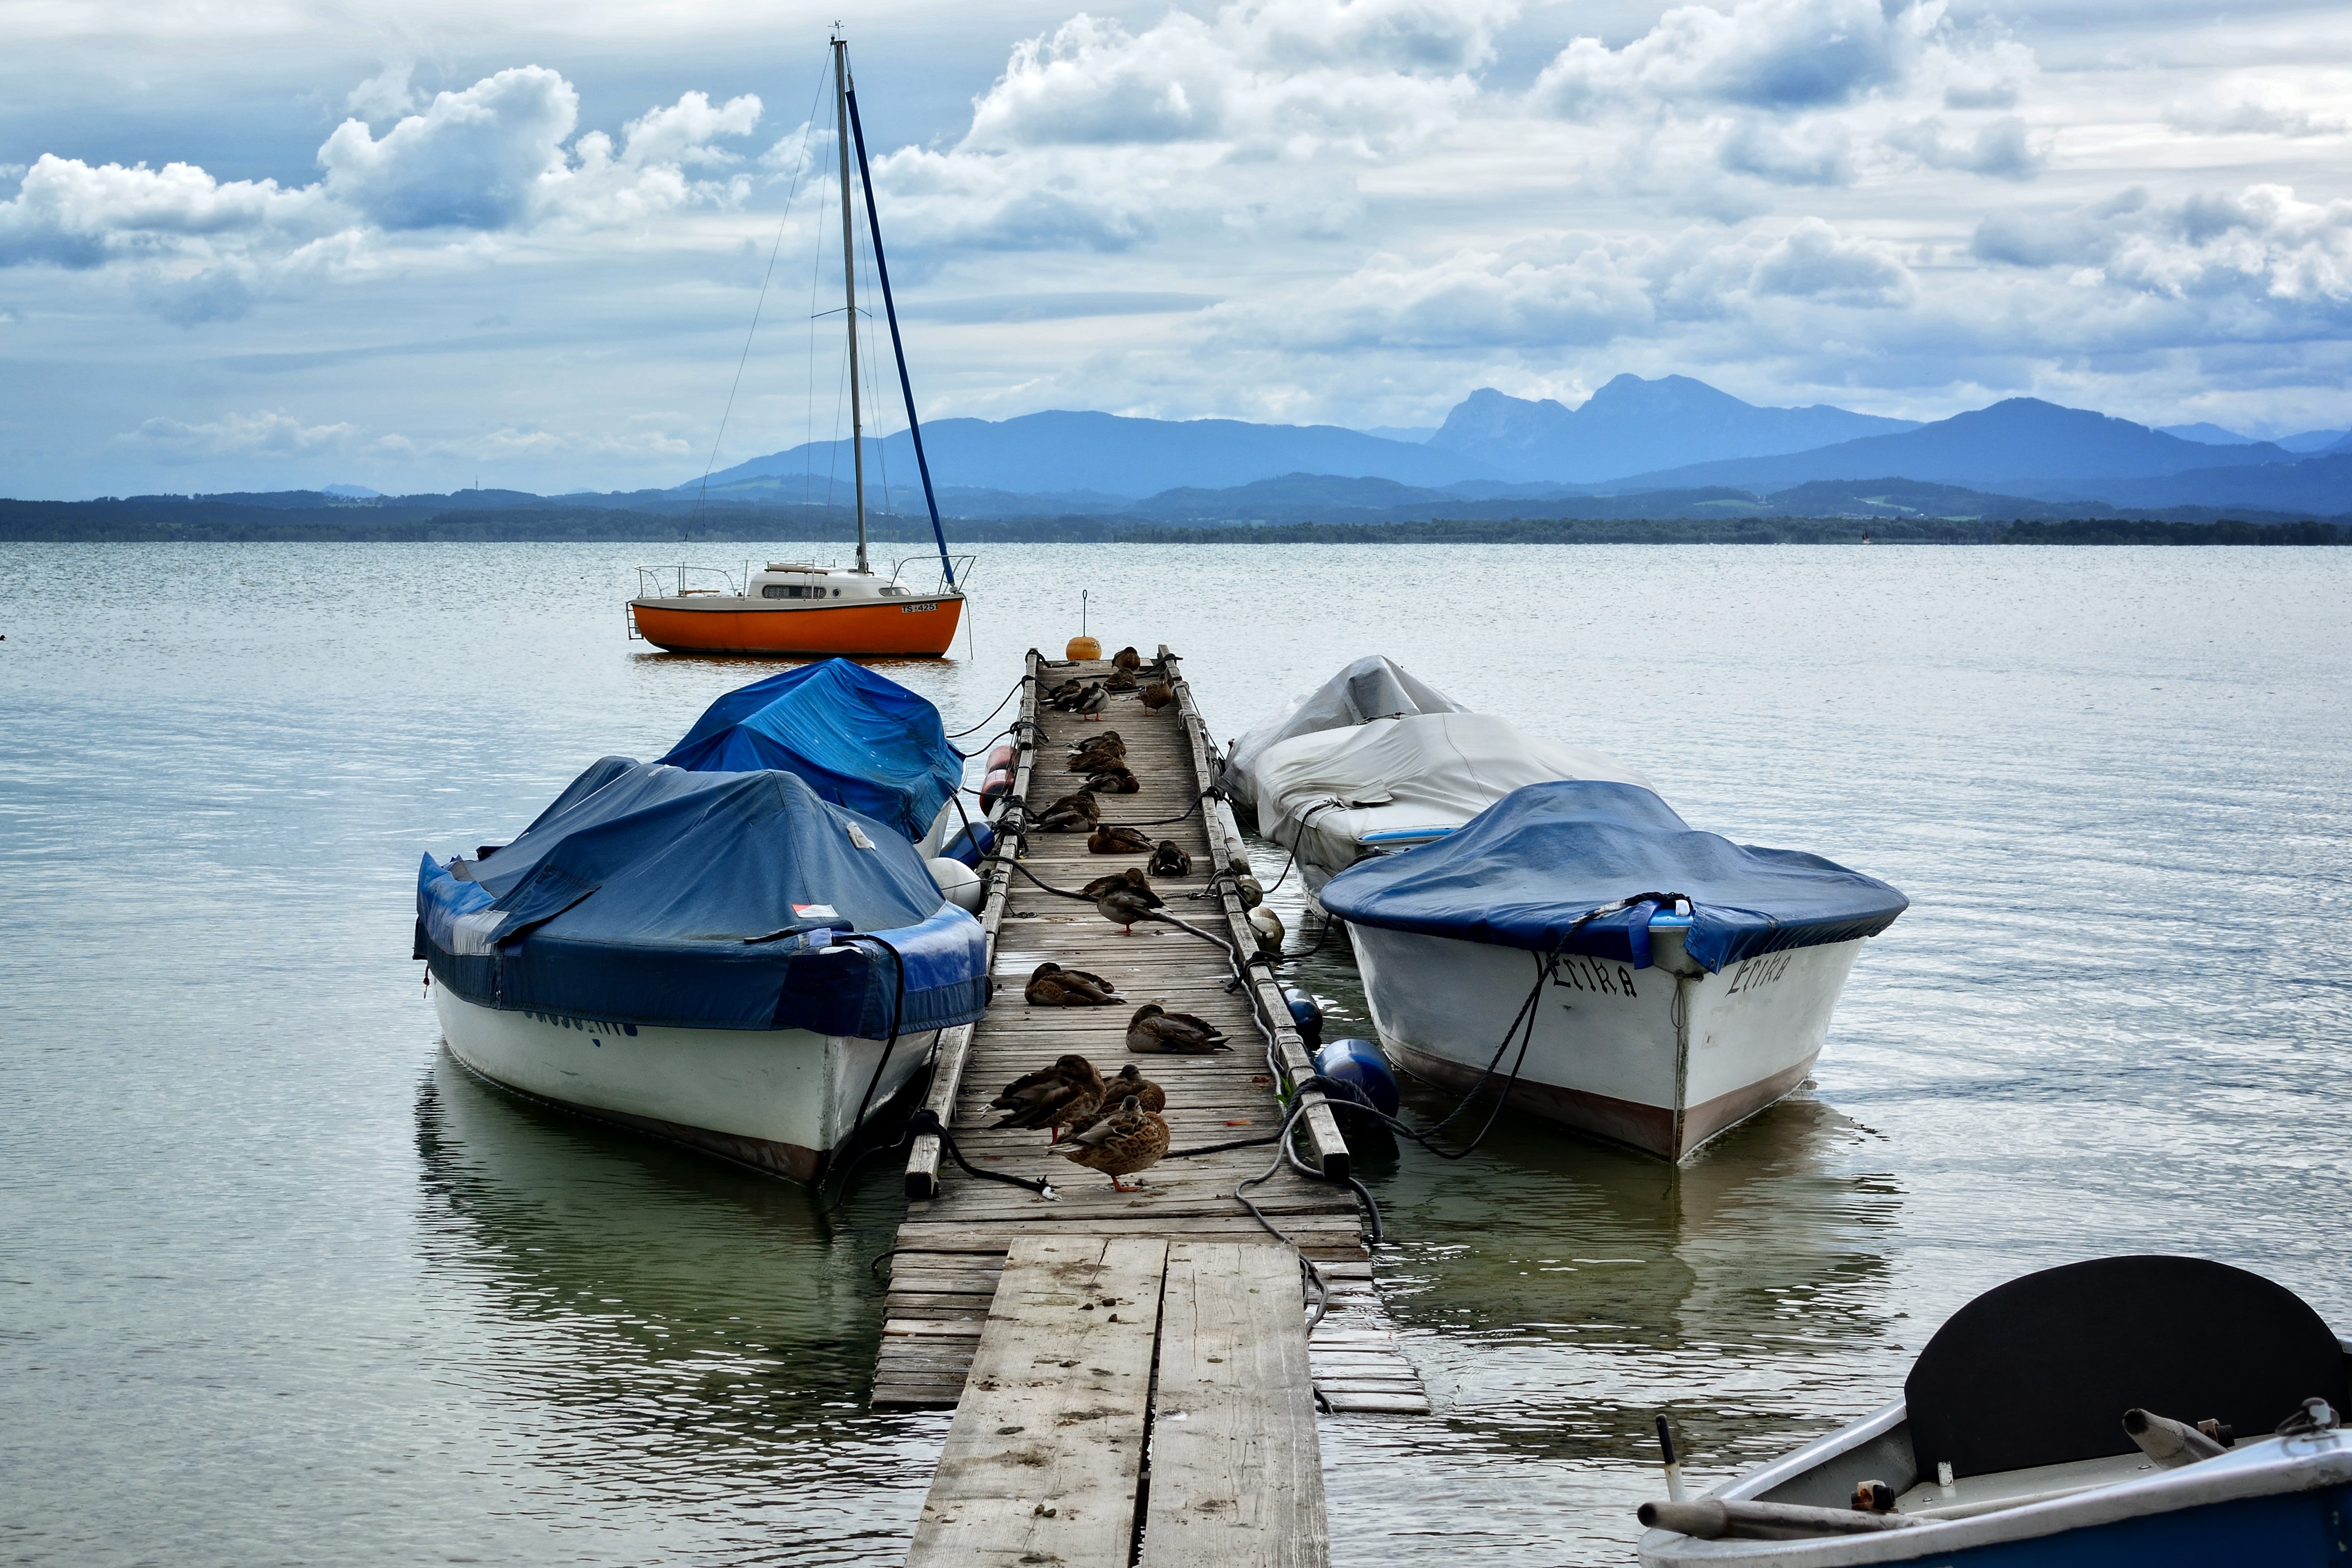
landscape, sea, coast, water, nature, ocean, horizon, boardwalk, boat, shore, lake, vacation, web, vehicle, bay, jetty, clouds, boating, mountains, boats, watercraft, mood, waters, abendstimmung, morgenstimmung, fishing vessel, chiemsee